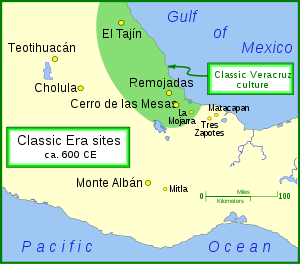
Le terme culture classique de Veracruz se réfère à une zone culturelle située au nord et au centre de l'actuel État de Veracruz, une culture dont la présence a été située entre 100 et 1000 de notre ère, au cours de la Période Classique.
Teotihuacan est un important site archéologique de la vallée de Mexico, comprenant certaines des plus grandes pyramides méso-américaines jamais construites en Amérique précolombienne. Outre ses structures pyramidales, Teotihuacan est également connue pour ses grands complexes résidentiels, son avenue centrale appelée par les archéologues « chaussée des Morts » et ses nombreuses peintures murales aux couleurs bien conservées.